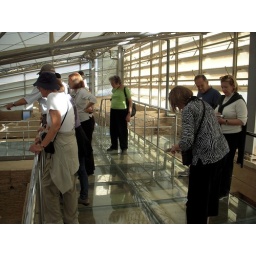
Studying the Mosaic floors several stories below the glass floor